Wonga.com

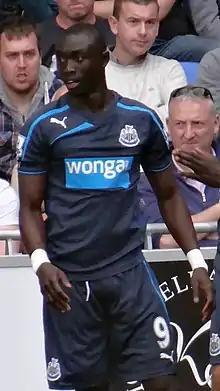
Footballer Papiss Cissé of Newcastle United in a Wonga sponsored shirt.

Wonga sponsored free travel on the London Underground on New Year's Eve in 2010, and posters were put up on the network advertising the website with the slogan "sometimes you need some extra cash". A member of the London Assembly said that it was 'shameful' that the Mayor of London, Boris Johnson, had allowed such sponsorship at a time of year when people are most vulnerable financially. "Media Week" noted that the deal was "highly criticised" and that Transport for London later banned payday loan companies from sponsoring their services.